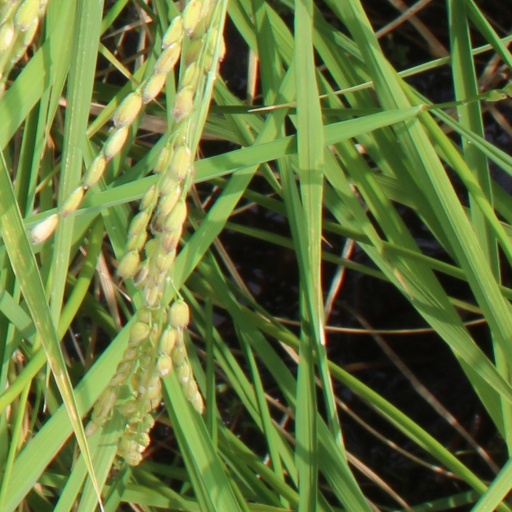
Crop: rice